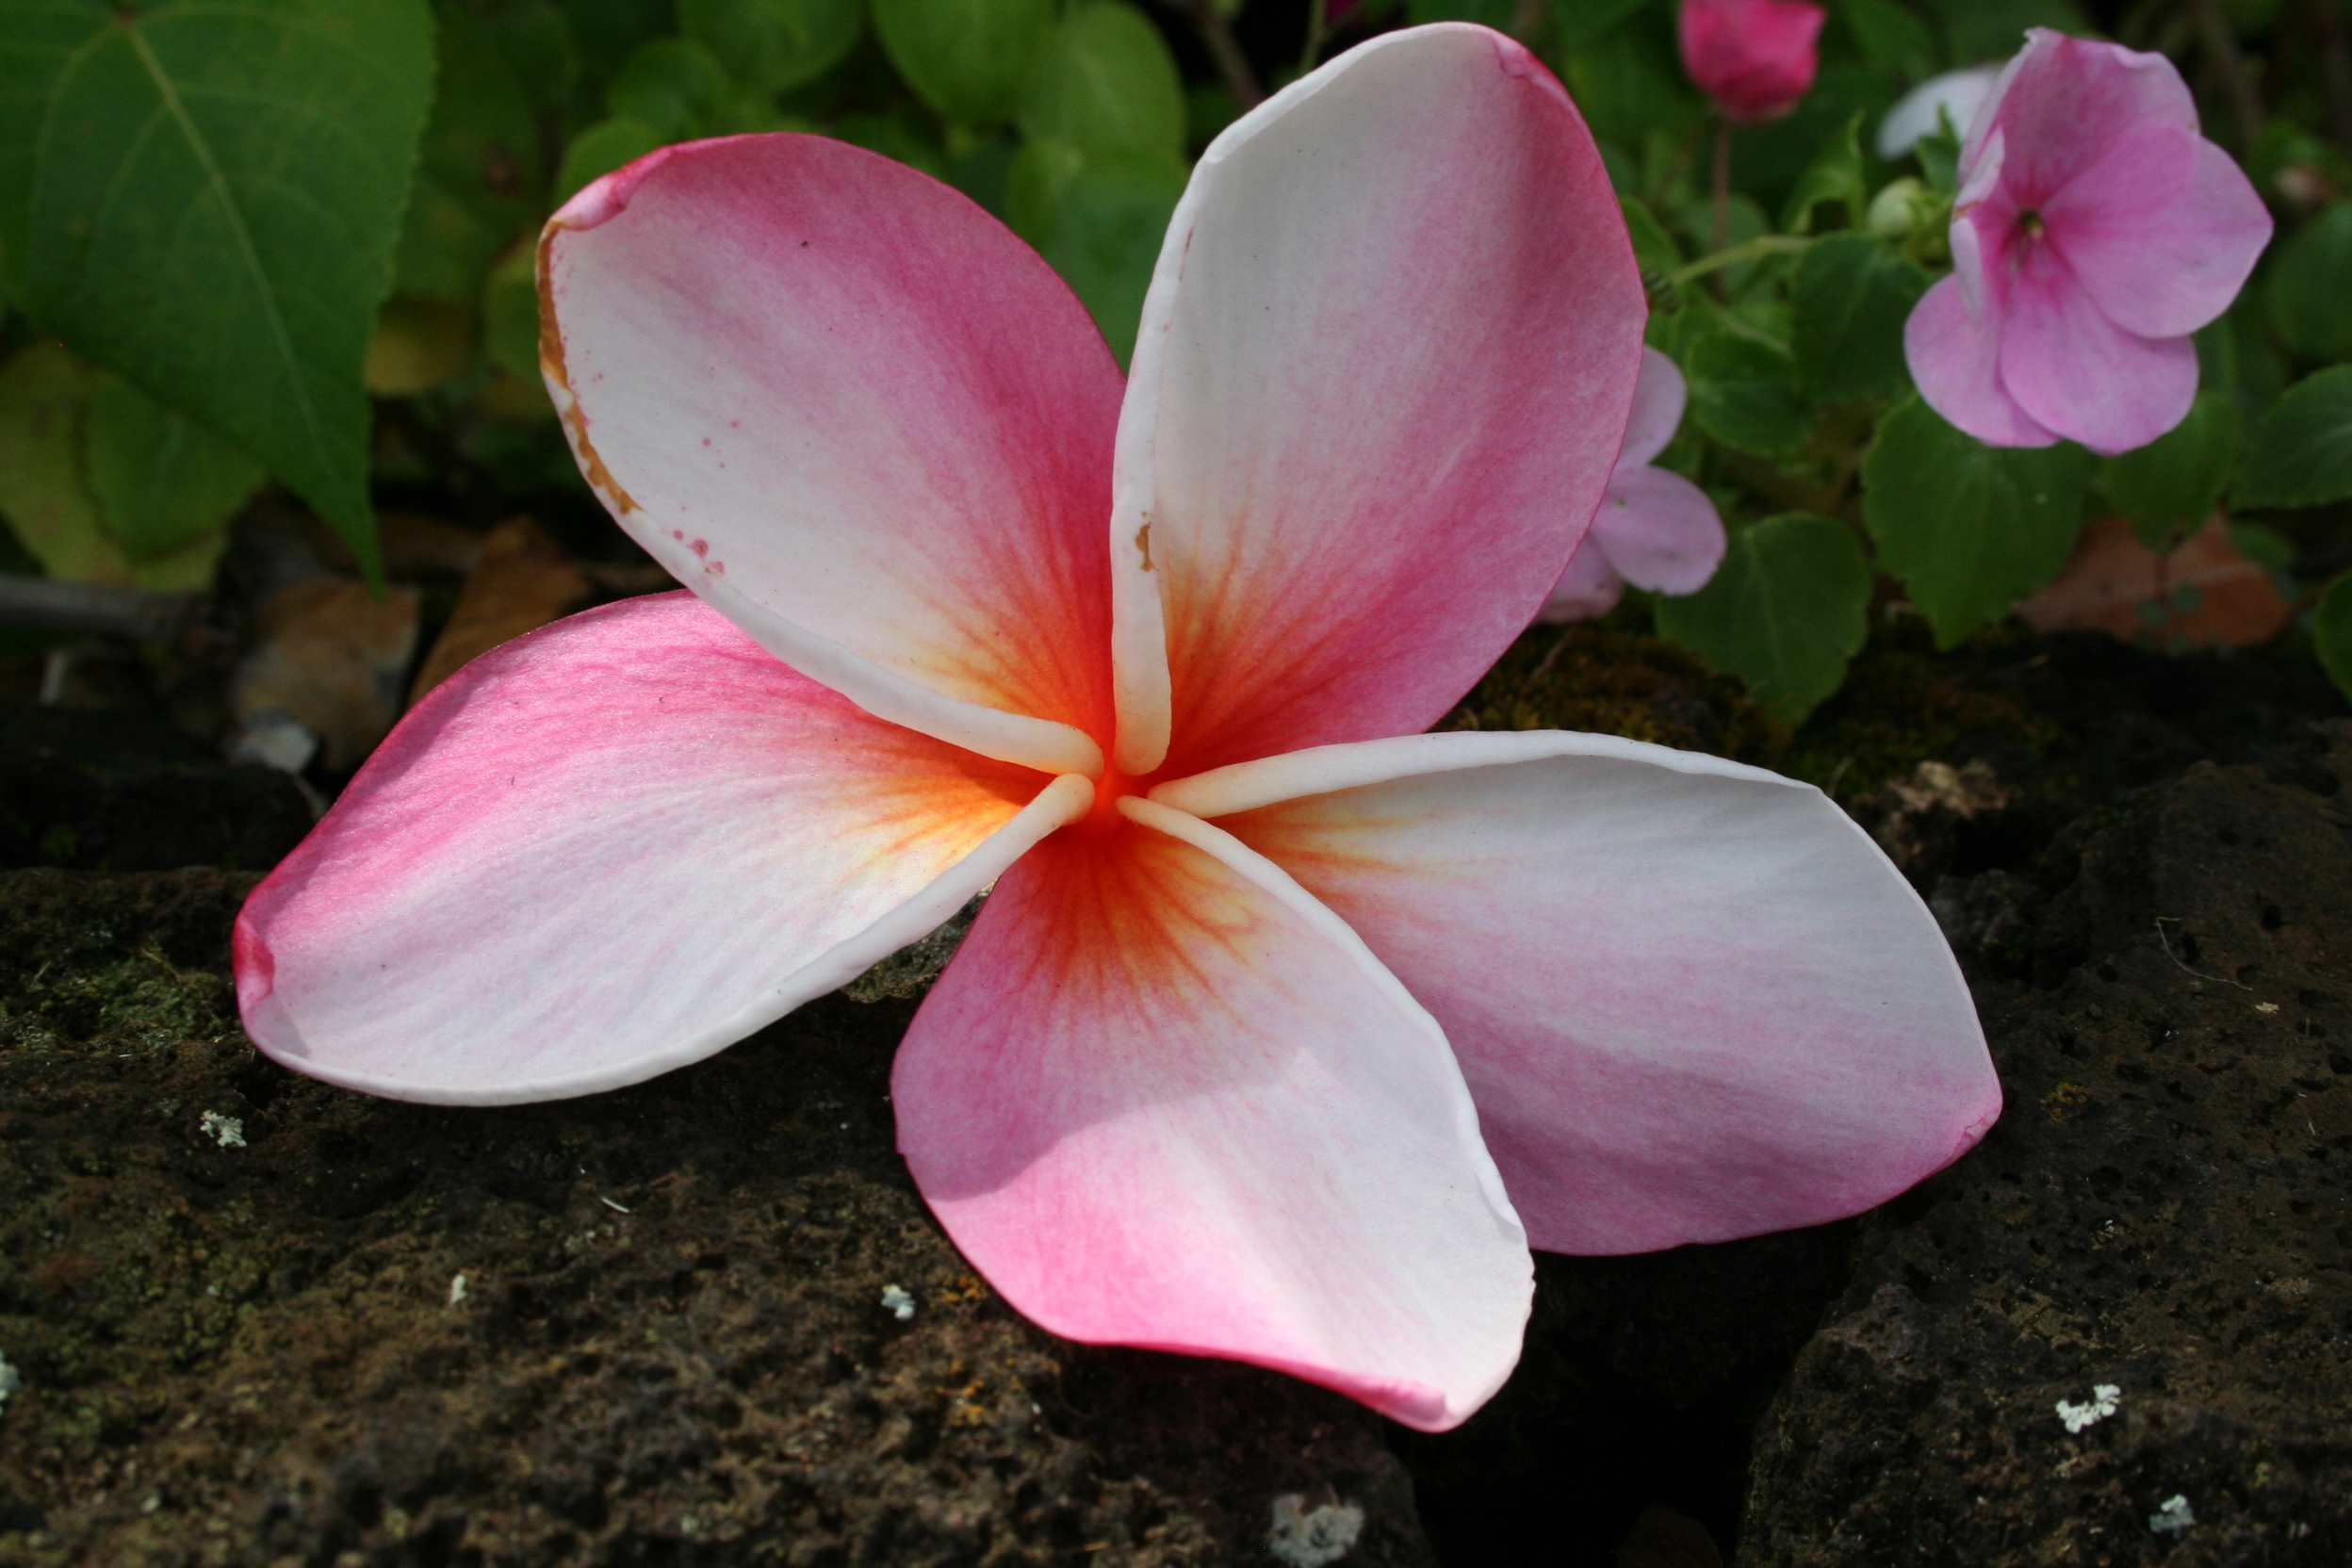
nature, blossom, plant, leaf, flower, petal, paradise, tropical, botany, hawaii, pink, flora, macro photography, kauai, flowering plant, land plant